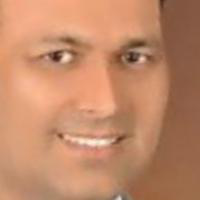
Age group: age 41-55